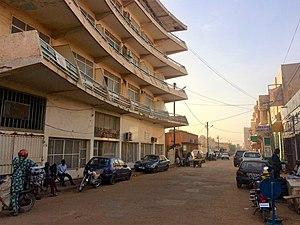
Rue NB-18 dans la partie vieille du centre-ville de Niamey (Niger), au coucher du soleil.